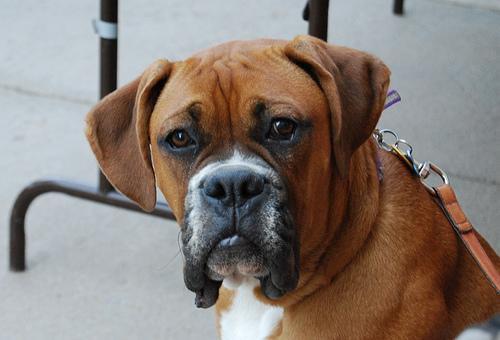
saint bernard